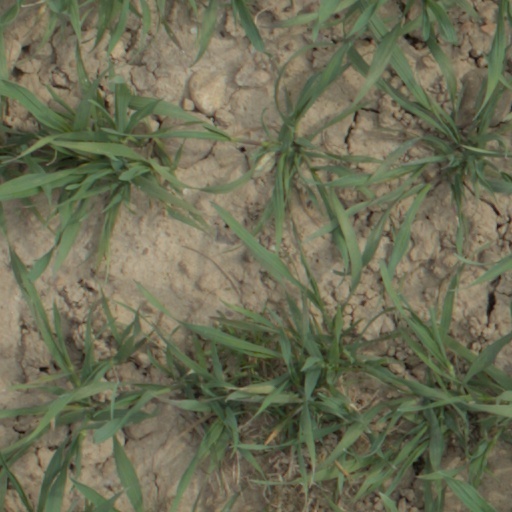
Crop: wheat